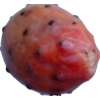
Label: cactus_fruit_red